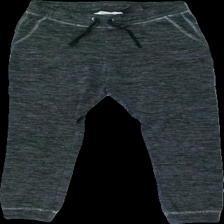
View: front
Type: Trousers
Category: Children
Brand: H&M
Colors: Grey
Material: 76% Cotton 24% Acryl
Cut: Regular
Size: 134
Season: All
Price range: 50-100
Recommended usage: Reuse
Description: grey trousers